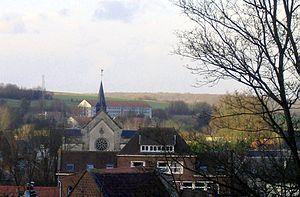
Doullens est une commune française située dans le département de la Somme en région Hauts-de-France.